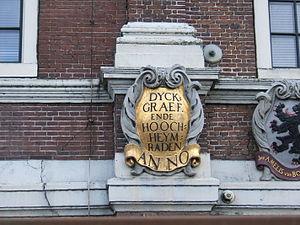
Un dijkgraaf, parfois appelé un watergraaf, est le responsable d'un office des eaux des Pays-Bas. Cette fonction, qui trouve son origine au Moyen-Âge, comprend des responsabilités exécutives et une fonction de représentation.